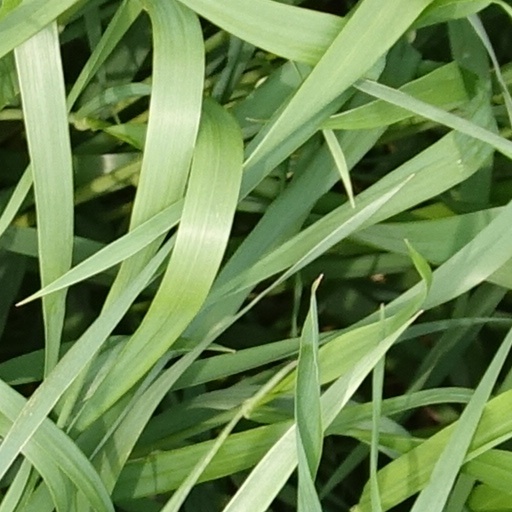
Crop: wheat